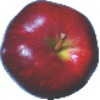
Label: red_delicious_apple